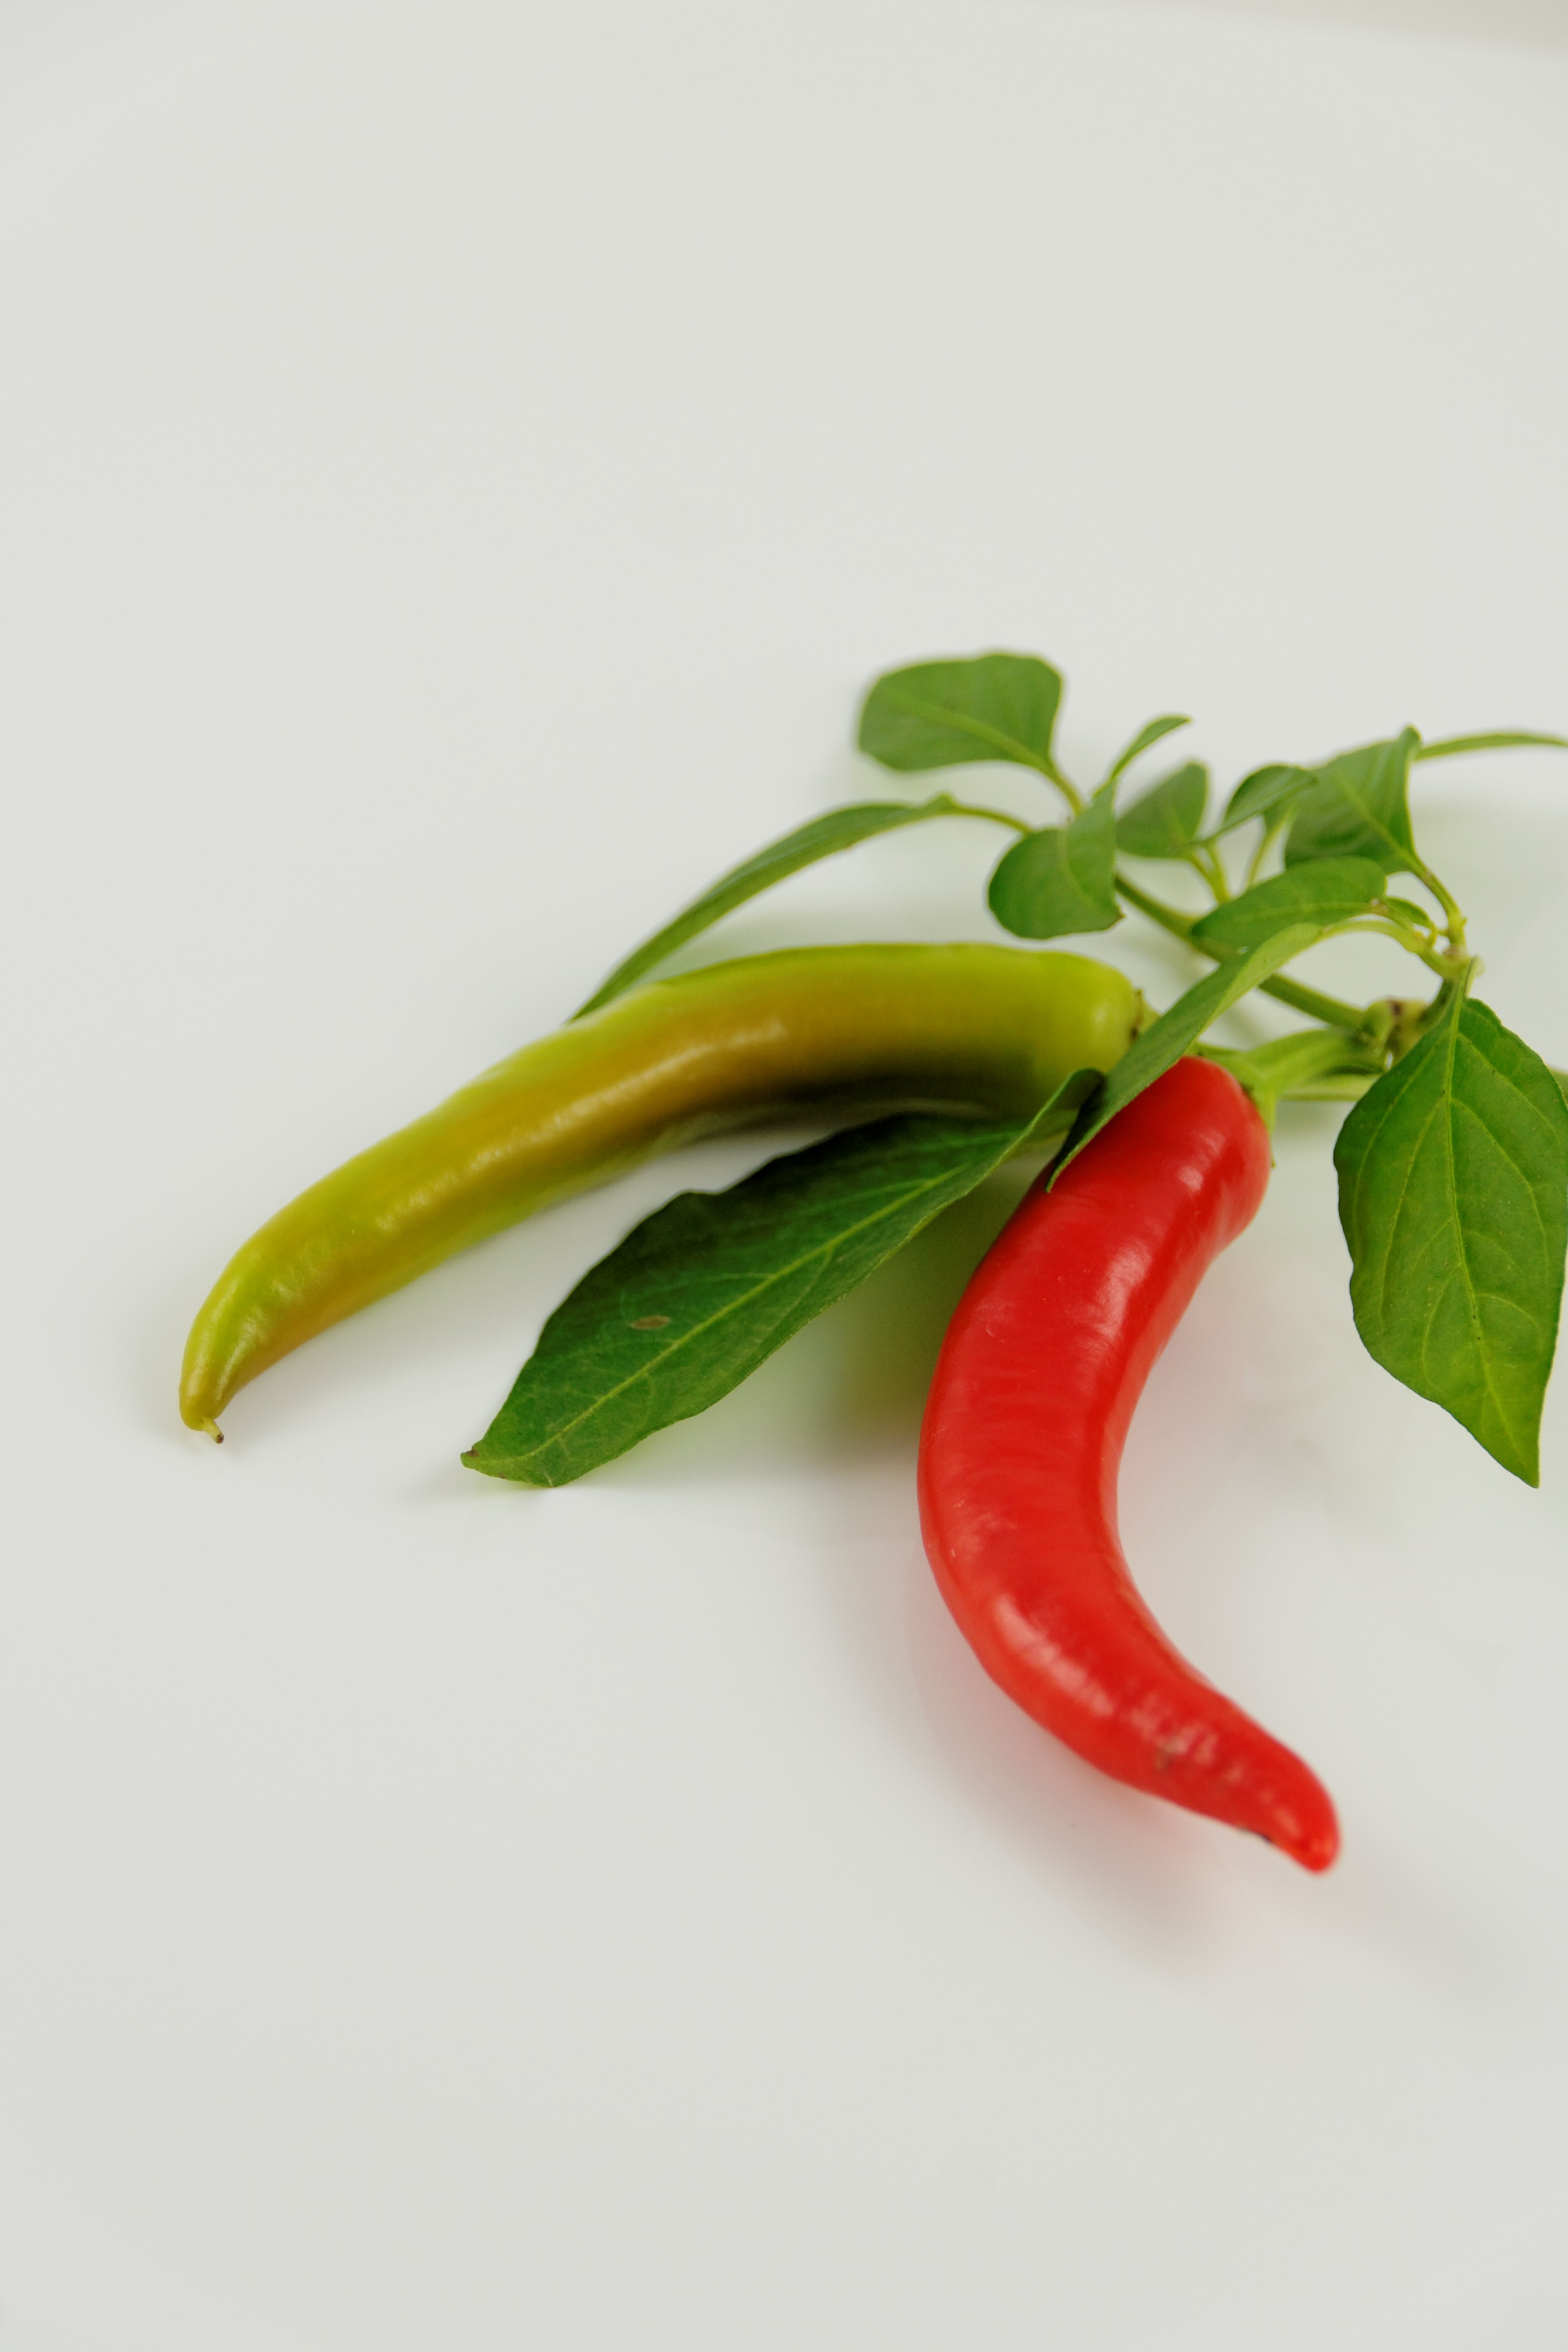
sharp, plant, fruit, flower, food, green, red, produce, vegetable, eat, vegetables, peppers, paprika, piquant, flowering plant, chili pepper, cayenne pepper, pepperonie, land plant, bird's eye chili, serrano pepper, peperoncini, bell peppers and chili peppers